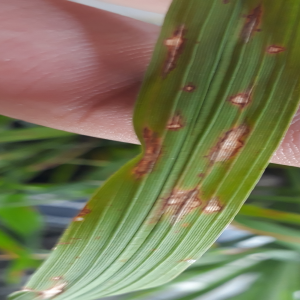
Disease: Blast